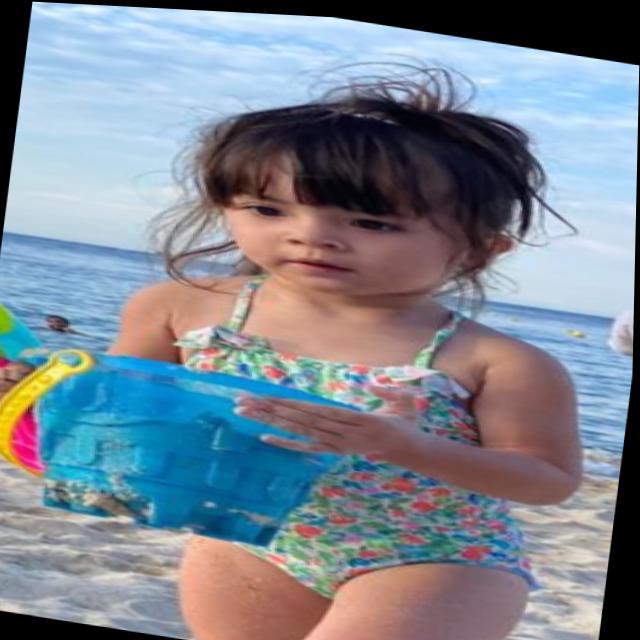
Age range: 0-12